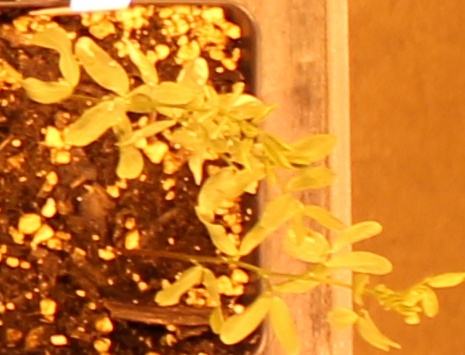
Label: Lentil